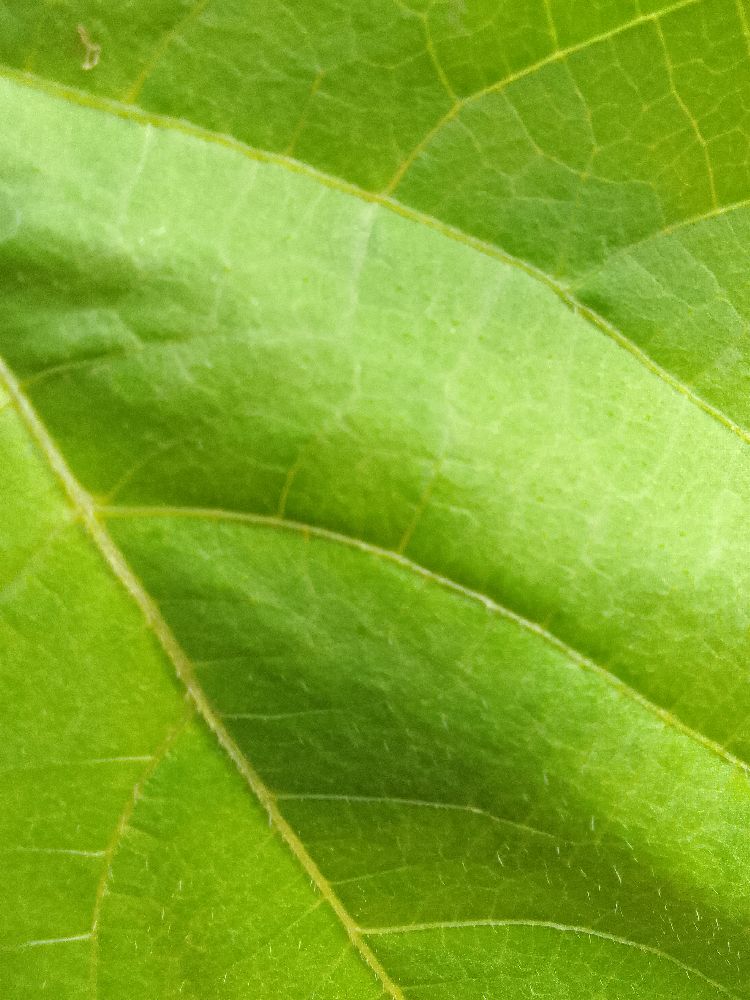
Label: healthy